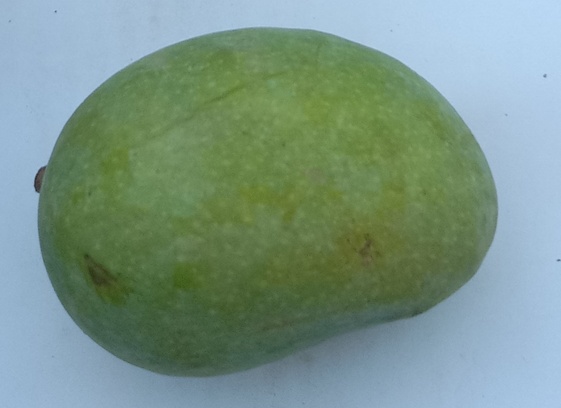
Mango variety: Chaunsa (Summer Bahisht)